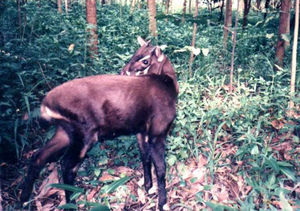
Les Bovidés sont une sous-famille de mammifères ruminants de la famille des bovidés, qui comprend plusieurs espèces importantes d'animaux d'élevage, en particulier l'espèce Bos taurus vache ou zébu, le gayal, le buffle et le yak ; sachant que la famille des bovidés comprend d'autres sous-familles et notamment celle des caprinés avec les caprins et les ovins.
La liste des 100 espèces les plus menacées est un recensement des animaux, des plantes et des champignons les plus menacés dans le monde. Elle est le résultat d'une collaboration entre plus de 8 000 scientifiques de la Commission de la sauvegarde des espèces de l'Union internationale pour la conservation de la nature, ainsi que de la Zoological Society of London. Le rapport a été publié par cette dernière en 2012 sous le titre : Priceless or Worthless ?
Le Saola est un bovidé découvert dans la chaîne annamitique, au Vietnam, en 1992 et décrit officiellement en 1993 dans la revue scientifique Nature. Il fait partie de la liste des 100 espèces les plus menacées au monde établie par l'UICN en 2012.